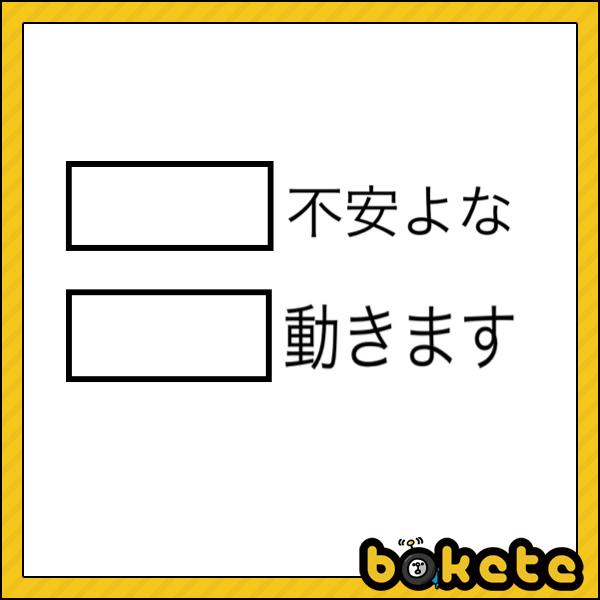
回答: 相手がマグロだと/しょうがないこっちが